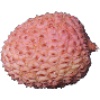
Label: Lychee 1